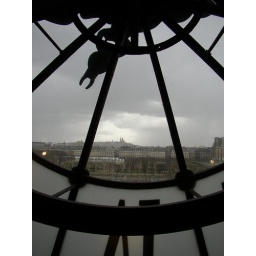
Looking through the huge clock in the Musee d'Orsay, we can see the Sacre Coeur on the hill in the distance.